Shareef Abdur-Rahim

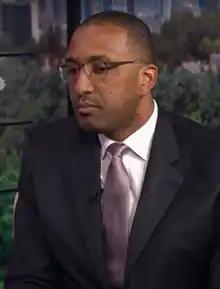
Abdur-Rahim on Sister Circle in 2019

Julius Shareef Abdur-Rahim (born December 11, 1976) is an American former professional basketball player who is the president of the NBA G League. Nicknamed Reef, he previously served as the director of player personnel for the Sacramento Kings of the National Basketball Association (NBA) and the general manager of the Reno Bighorns, the Kings' minor-league affiliate.